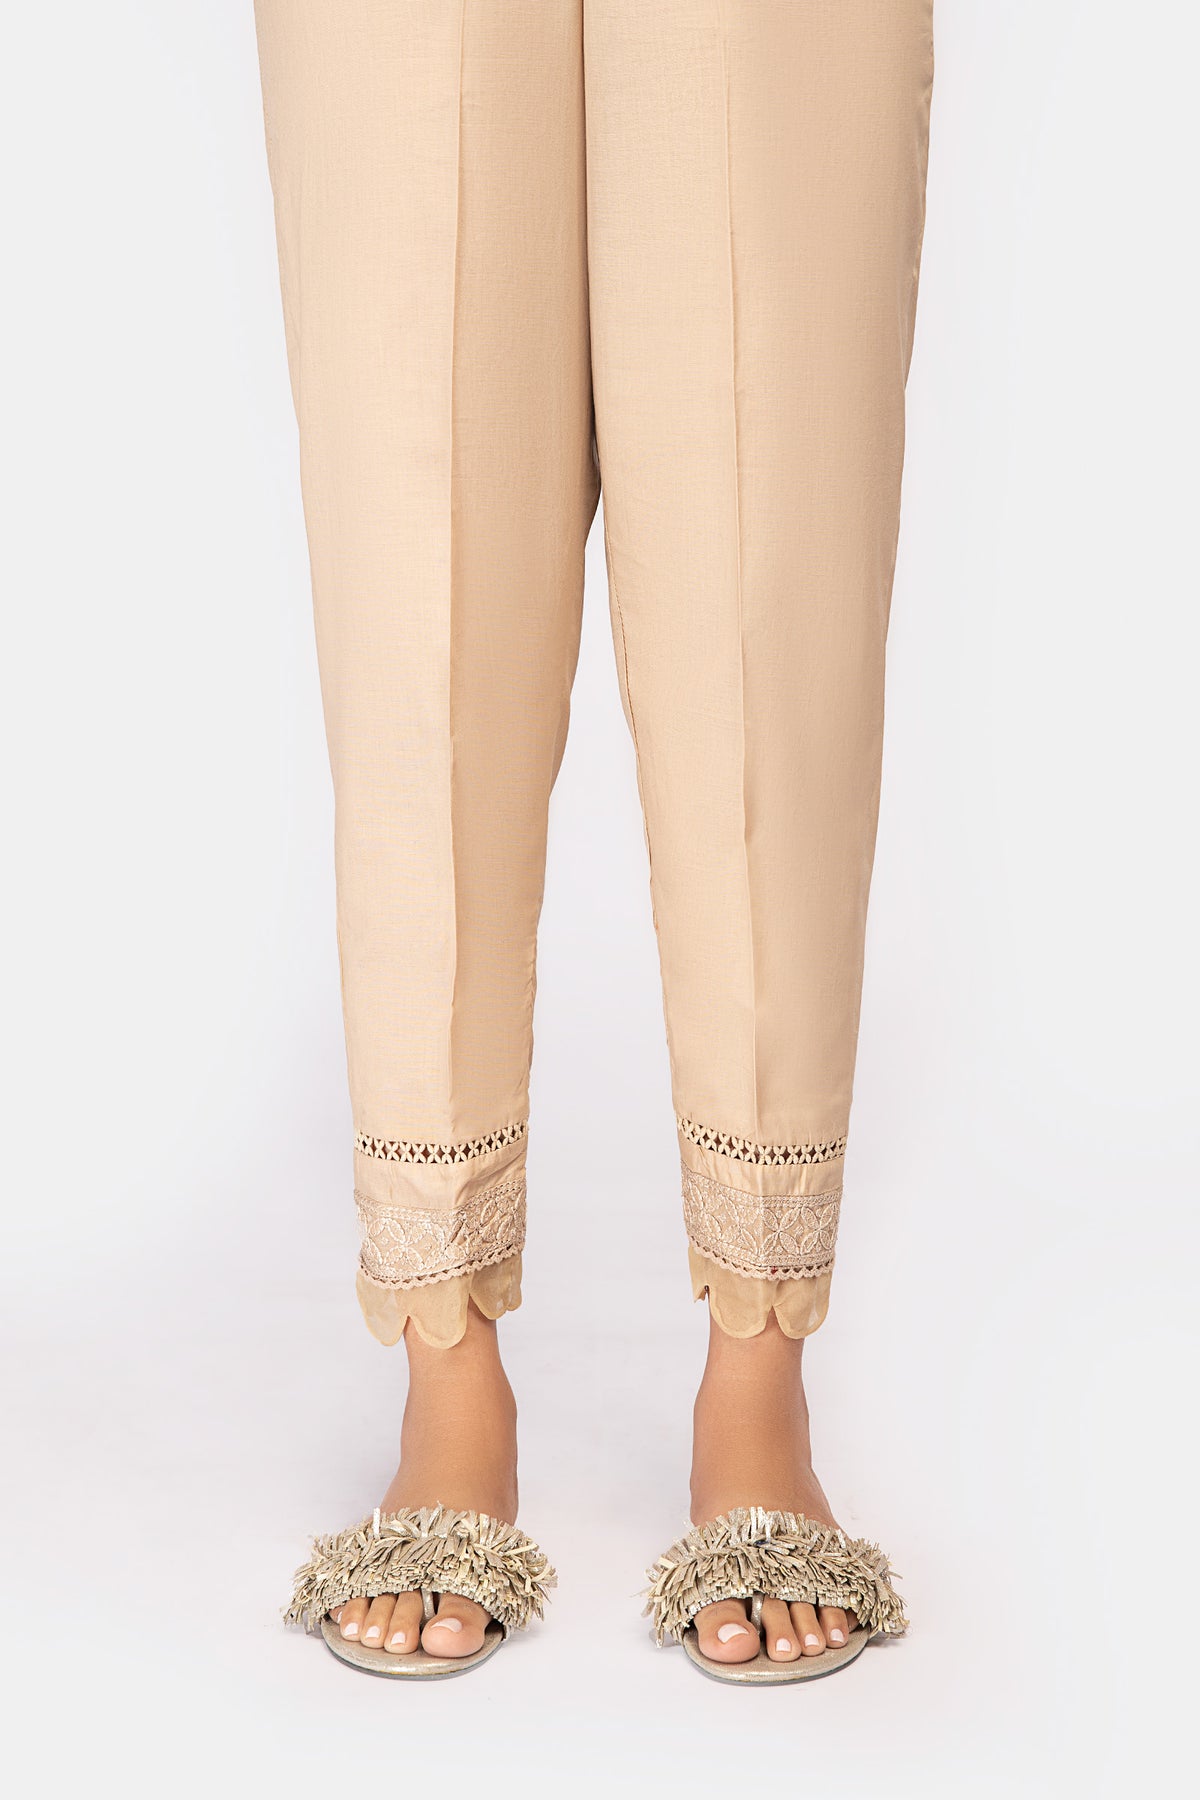
beige gold embroidered waist pants